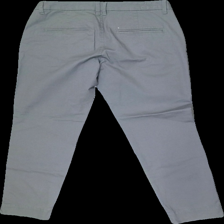
View: back
Type: Trousers
Category: Ladies
Brand: Lindex
Colors: Grey
Material: 100% Cotton
Cut: Tight
Size: 36
Season: All
Price range: 50-100
Recommended usage: Reuse
Description: Grey tight pants